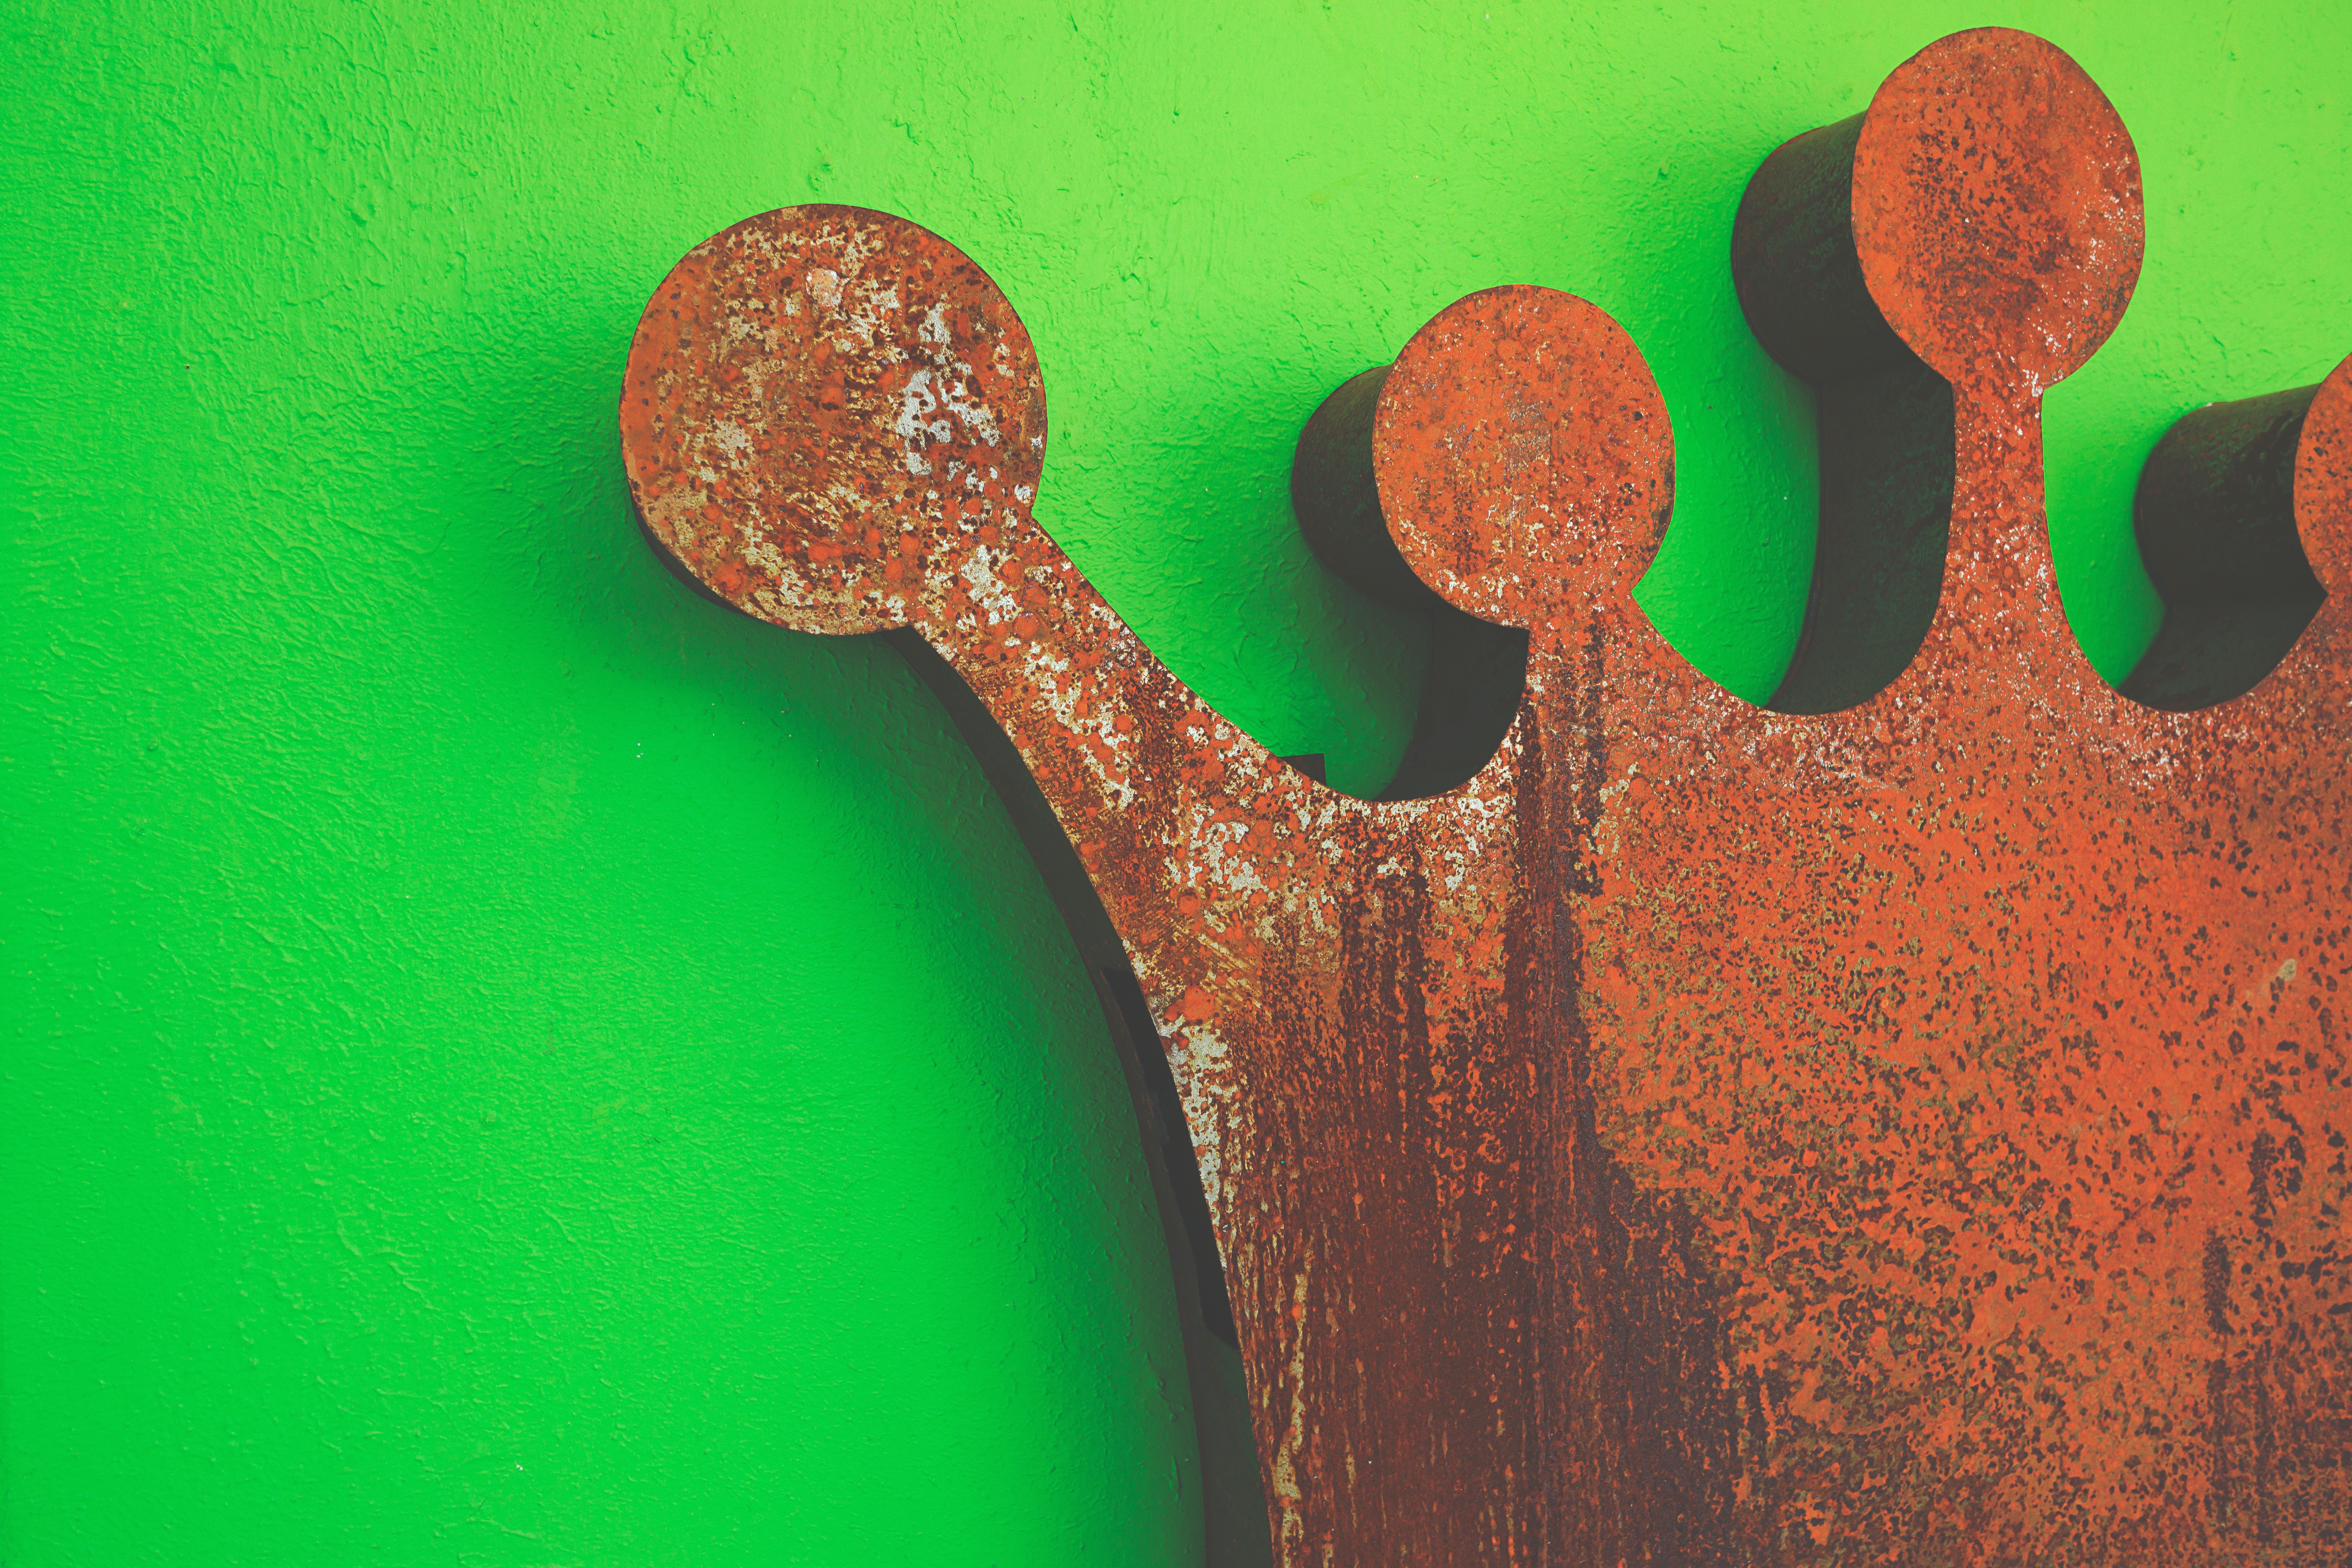
abstract, vintage, retro, leaf, flower, glass, number, old, wall, rust, decoration, green, red, color, grunge, circle, ornament, close up, crown, king, design, arts, iron, organ, royal, macro photography